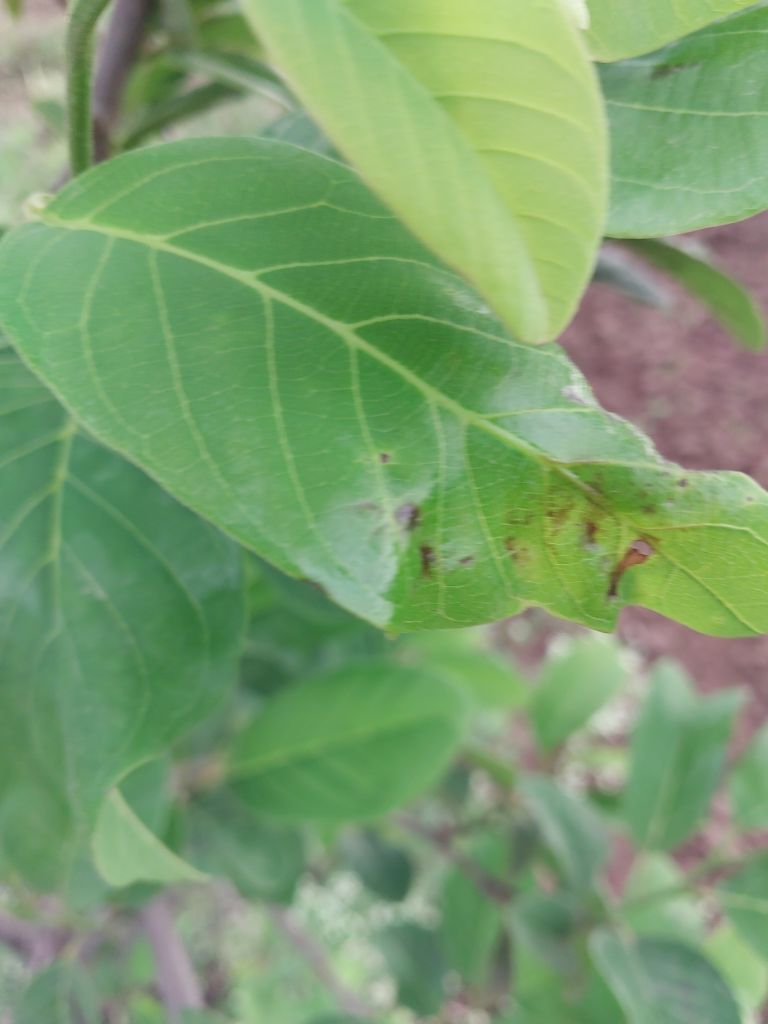
Disease label: Leaf spot on Leaves